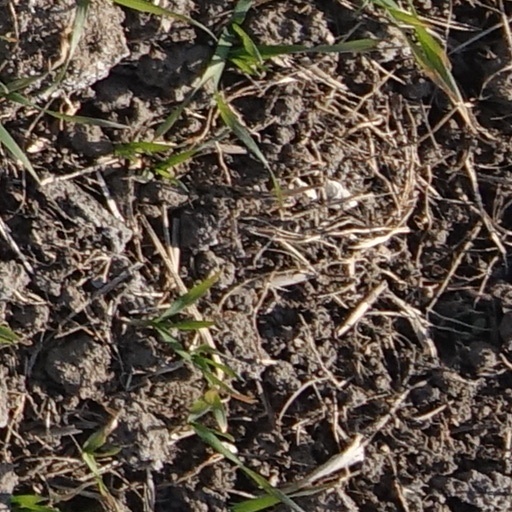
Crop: wheat